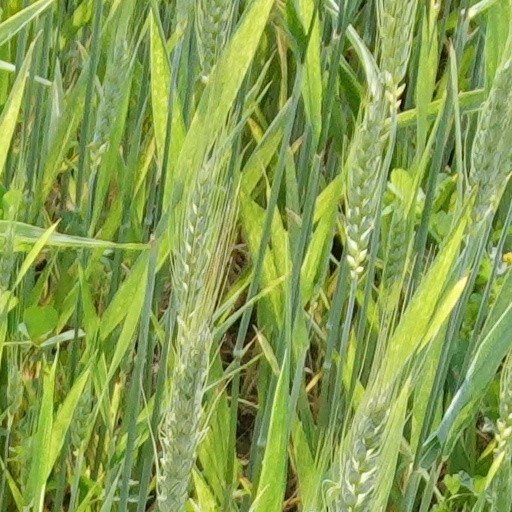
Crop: wheat